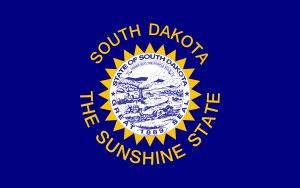
Le drapeau du Dakota du Sud est le drapeau officiel de l'État américain du Dakota du Sud. Il représente, sur fond bleu azur, le sceau de l'État entouré de triangles d'or figurant les rayons du soleil. Autour est écrit en lettres dorées le nom de l'État, « South Dakota » et son surnom, « The Mont Rushmore State ». Jusqu'en 1992, le surnom de l'État était « The Sunshine State », et c'était donc cette expression qui apparaissait sous le sceau.